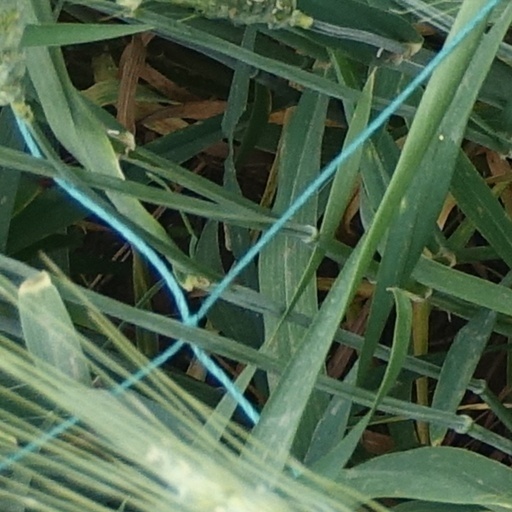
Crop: wheat